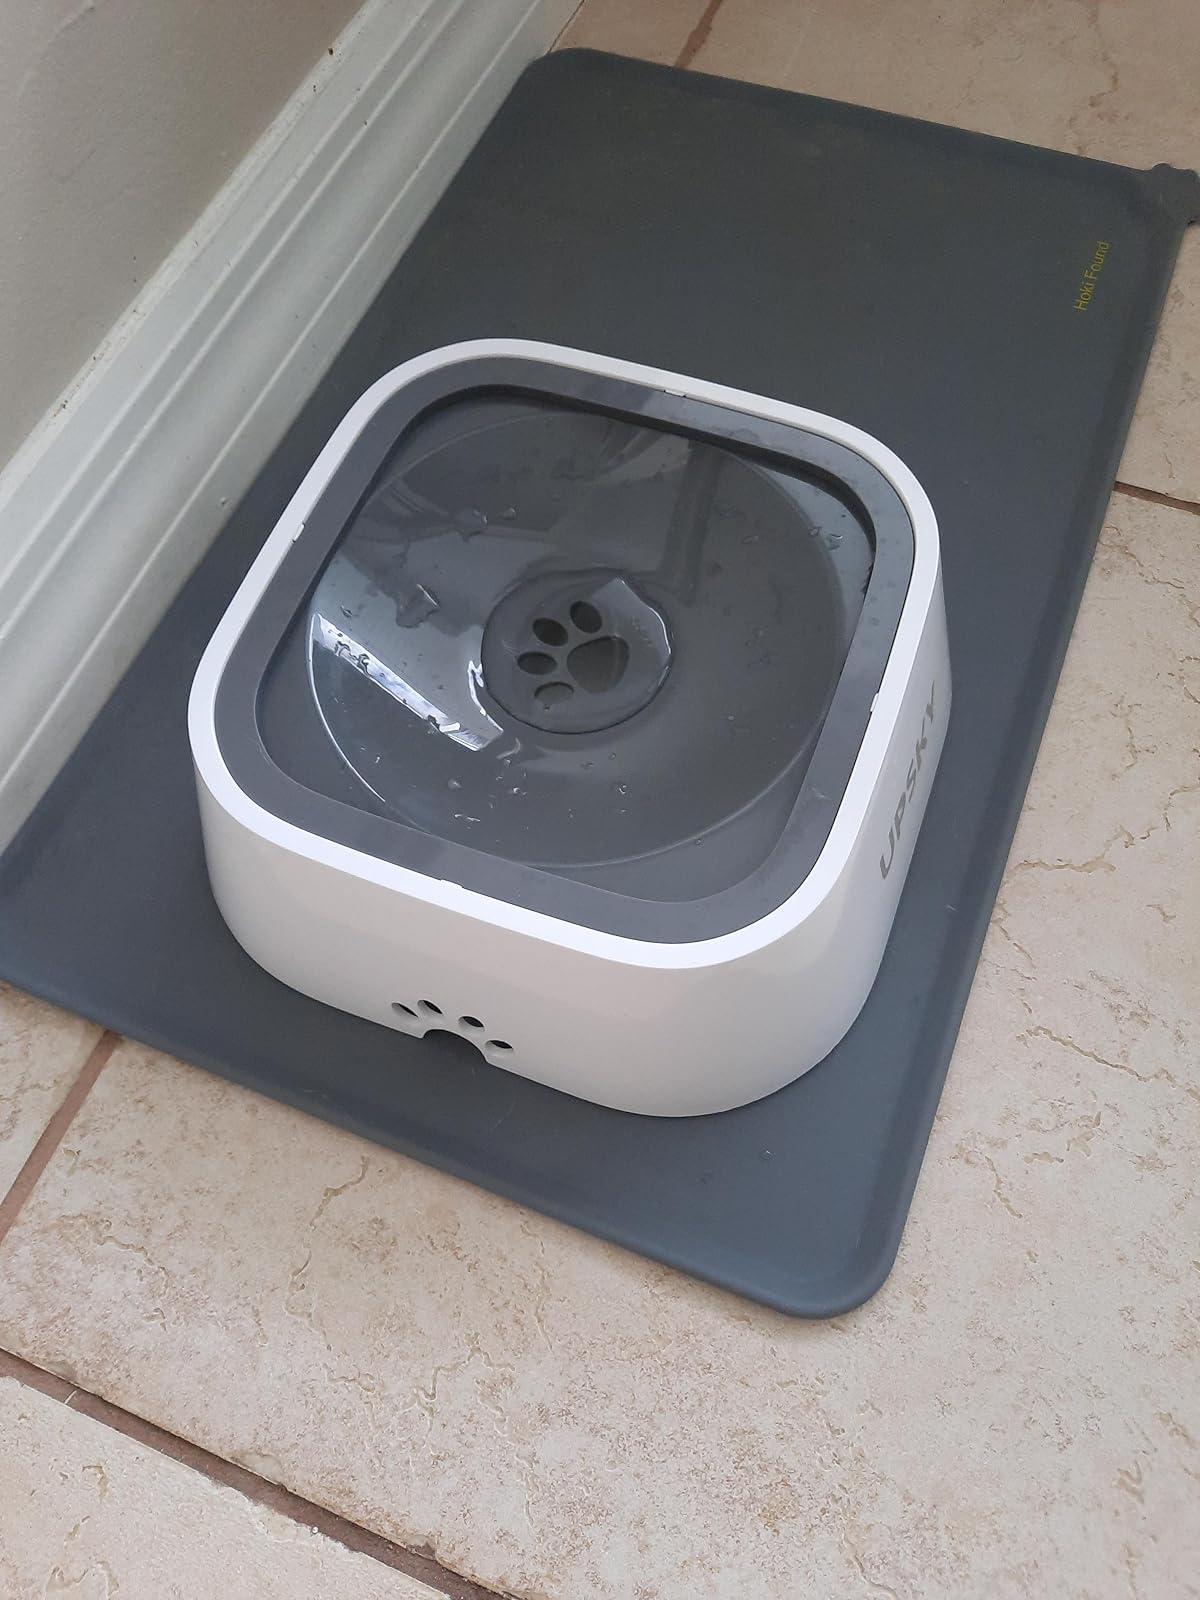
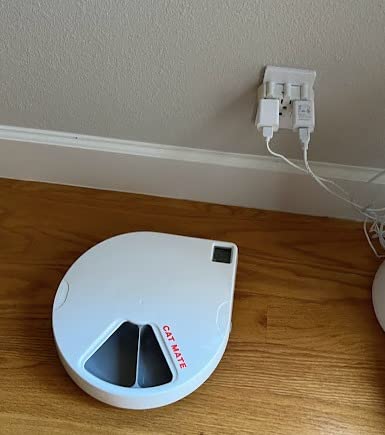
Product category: items_feeder
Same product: no